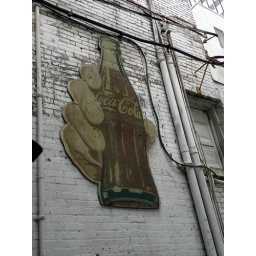
wooden coca cola sign on the side of the Peanut Shop in the Arcade in Nashville, TN1-12-2010